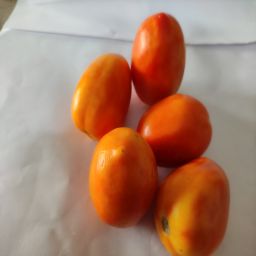
Crop: Tomato
Quality: Ripe